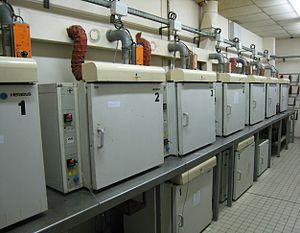
Batterie d'étuves de chauffage ventilées (température maximale
Une étuve de laboratoire est un appareil de chauffage fonctionnant le plus souvent à la pression atmosphérique et permettant d'effectuer divers traitements thermiques à température régulée. Les laboratoires d'analyse ou de recherche en sont souvent pourvus.